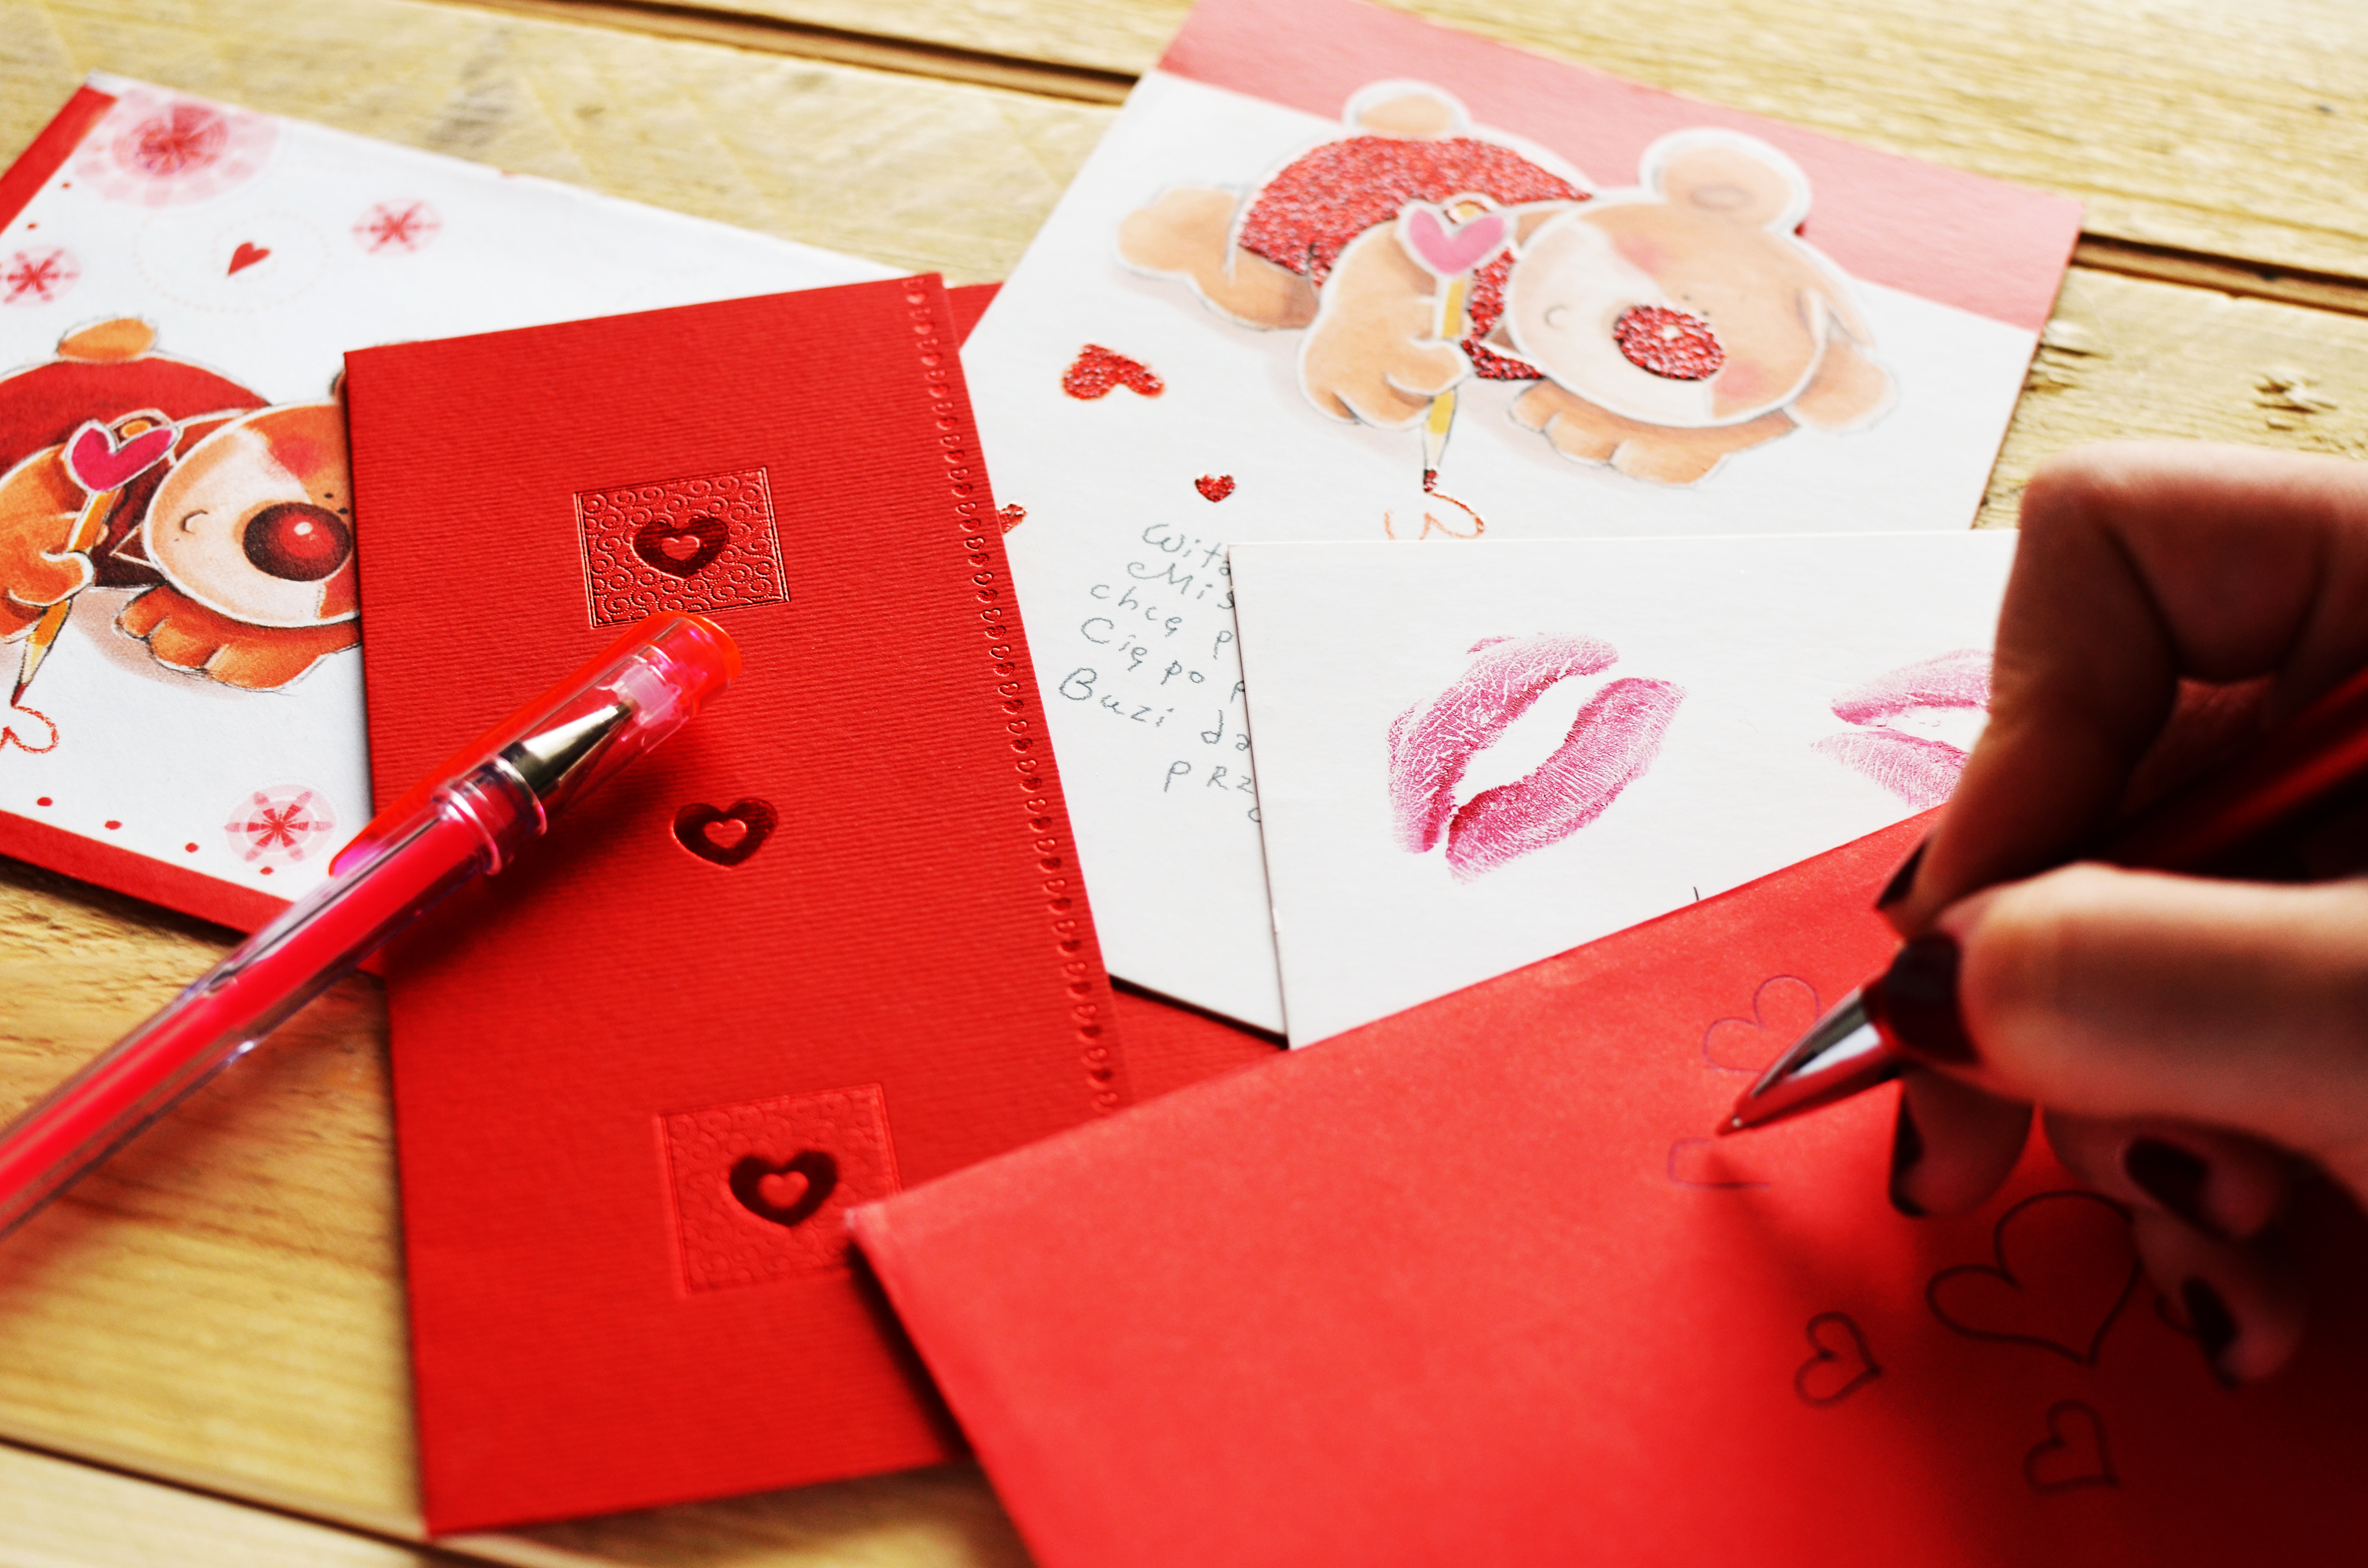
writing, love, gift, red, letter, pink, christmas, present, write, brand, mail, art, illustration, handwriting, postcards, valentine's day